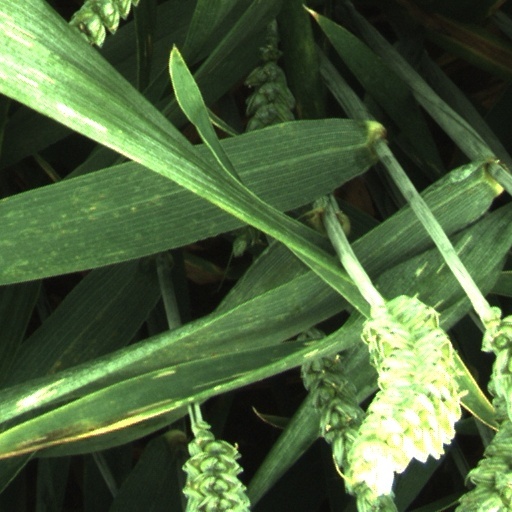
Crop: wheat